Body and Soul (1925 film)

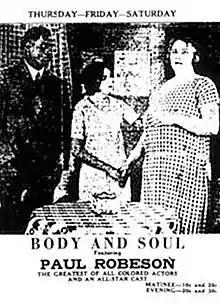
Theatrical release poster

Body and Soul is a 1925 race film produced, written, directed, and distributed by Oscar Micheaux and starring Paul Robeson in his motion picture debut. In 2019, the film was selected by the Library of Congress for inclusion in the National Film Registry for being "culturally, historically, or aesthetically significant".